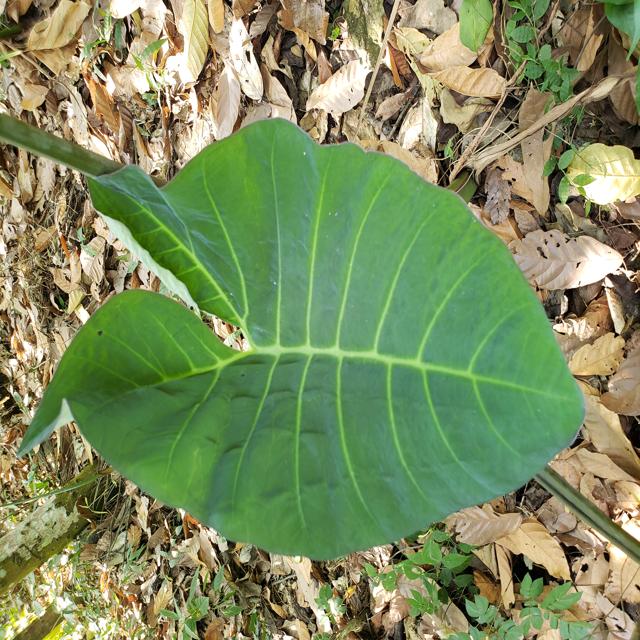
Label: Healthy